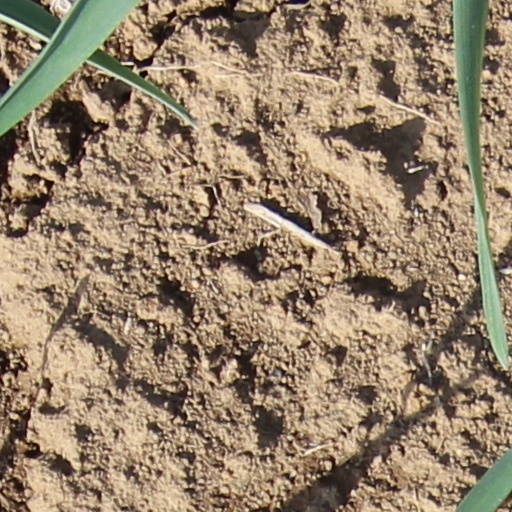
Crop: wheat